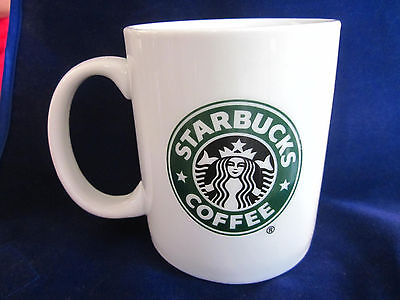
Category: mug